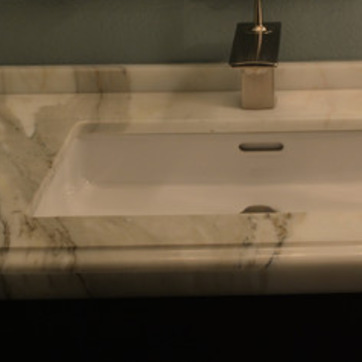
Material: ceramic